Hilda Bor

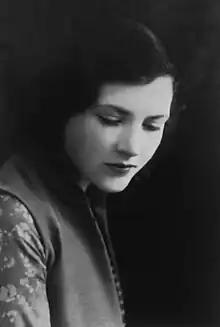
Hilda Bor

Hilda Bor (7 May 1910 – 19 December 1993) was a British classical pianist of Russian-Jewish descent.